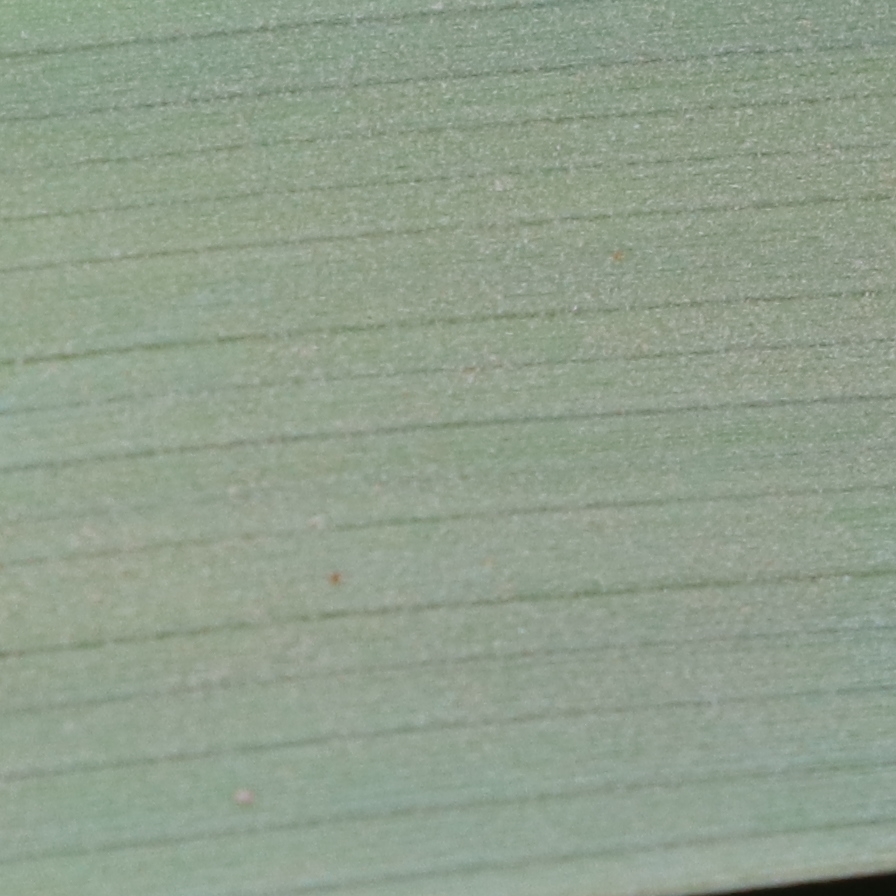
Label: Healthy